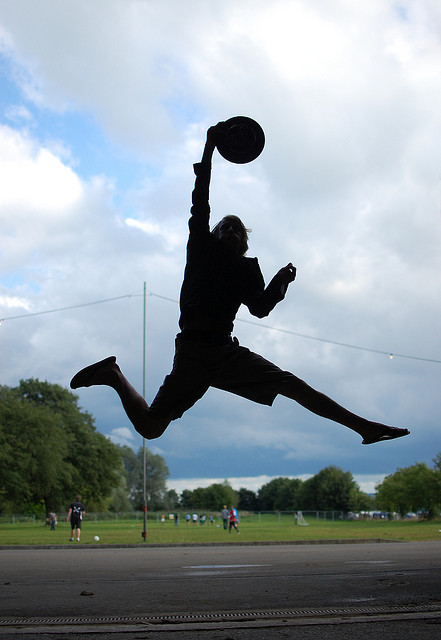
bóng của một người đang nhảy lên cao bắt bóng